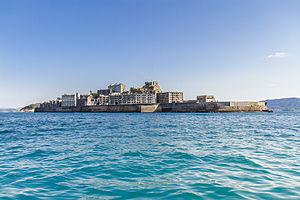
Ha-shima, aussi appelée Gunkan-jima, est une île du Japon située dans la préfecture de Nagasaki à moins de vingt kilomètres au sud-ouest de la ville du même nom.